Cash crop

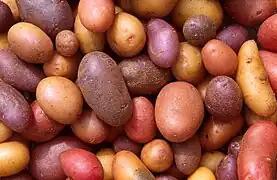
Various potato cultivars

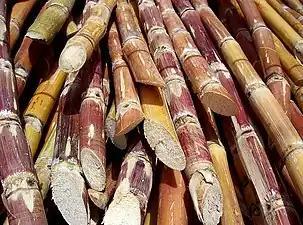
Sliced sugarcane, a significant cash crop in Hawaii

Coconut palms are cultivated in more than 80 countries of the world, with a total production of 61 million tonnes per year. The oil and milk derived from it are commonly used in cooking and frying; coconut oil is also widely used in soaps and cosmetics.